Carini

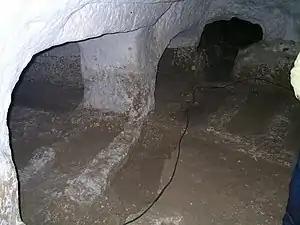
Catacombs of di Villagrazia

Carini is a city and "comune" in the Metropolitan City of Palermo, Sicily, by rail west-northwest of Palermo. It has a population of 37,752.